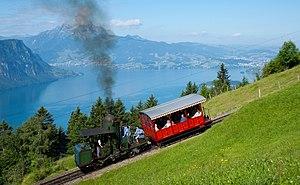
La locomotive N°7 de la ligne Vitznau-Rigi, l'une des dernières (si ce n'est la dernière) locomotives en état de marche à avoir une chaudière verticale, monte le mont Rigi, entre Grubisbalm et Freibergen, Suisse.
L'histoire du transport ferroviaire ou du chemin de fer en Suisse, est tout d'abord marquée par une profusion d'initiatives, dans le cadre du pouvoir donné aux cantons d'accorder ou non les concessions, puis par des fusions et regroupements, et enfin par la nationalisation du réseau au tournant du XXᵉ siècle.